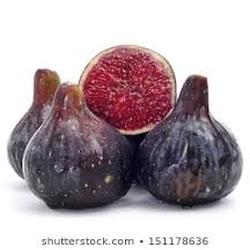
Label: Fig